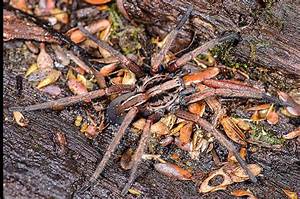
Label: spider